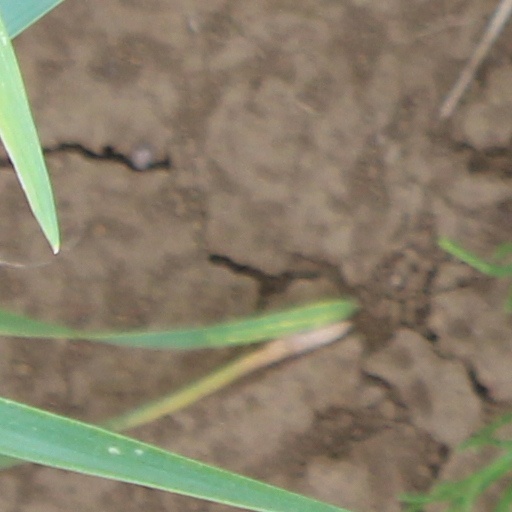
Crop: wheat